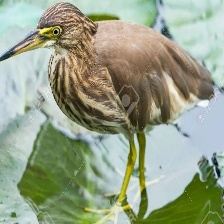
Species: CHINESE POND HERON
Scientific name: ARDEOLA BACCHUS
ImageNet parent category: little_blue_heron